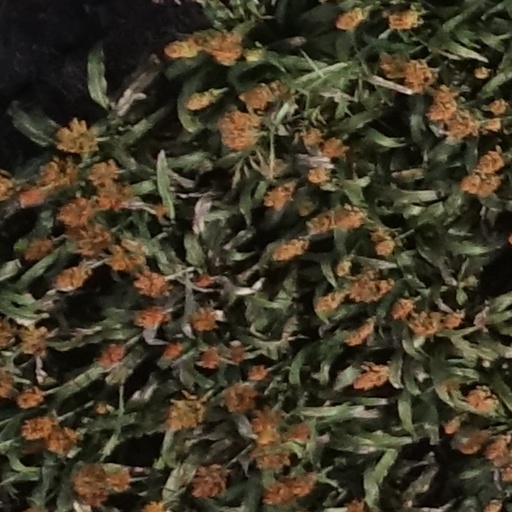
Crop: sorghum